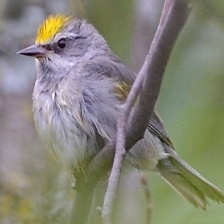
Species: GOLD WING WARBLER
Scientific name: VERMIVORA CHRYSOPTERA